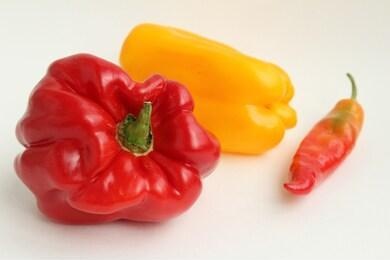
Label: capsicum